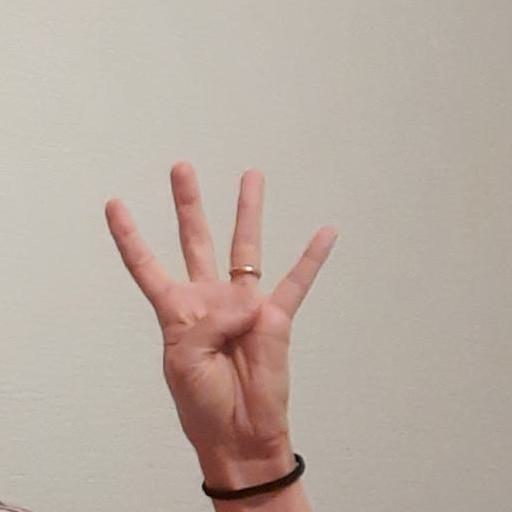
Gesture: four